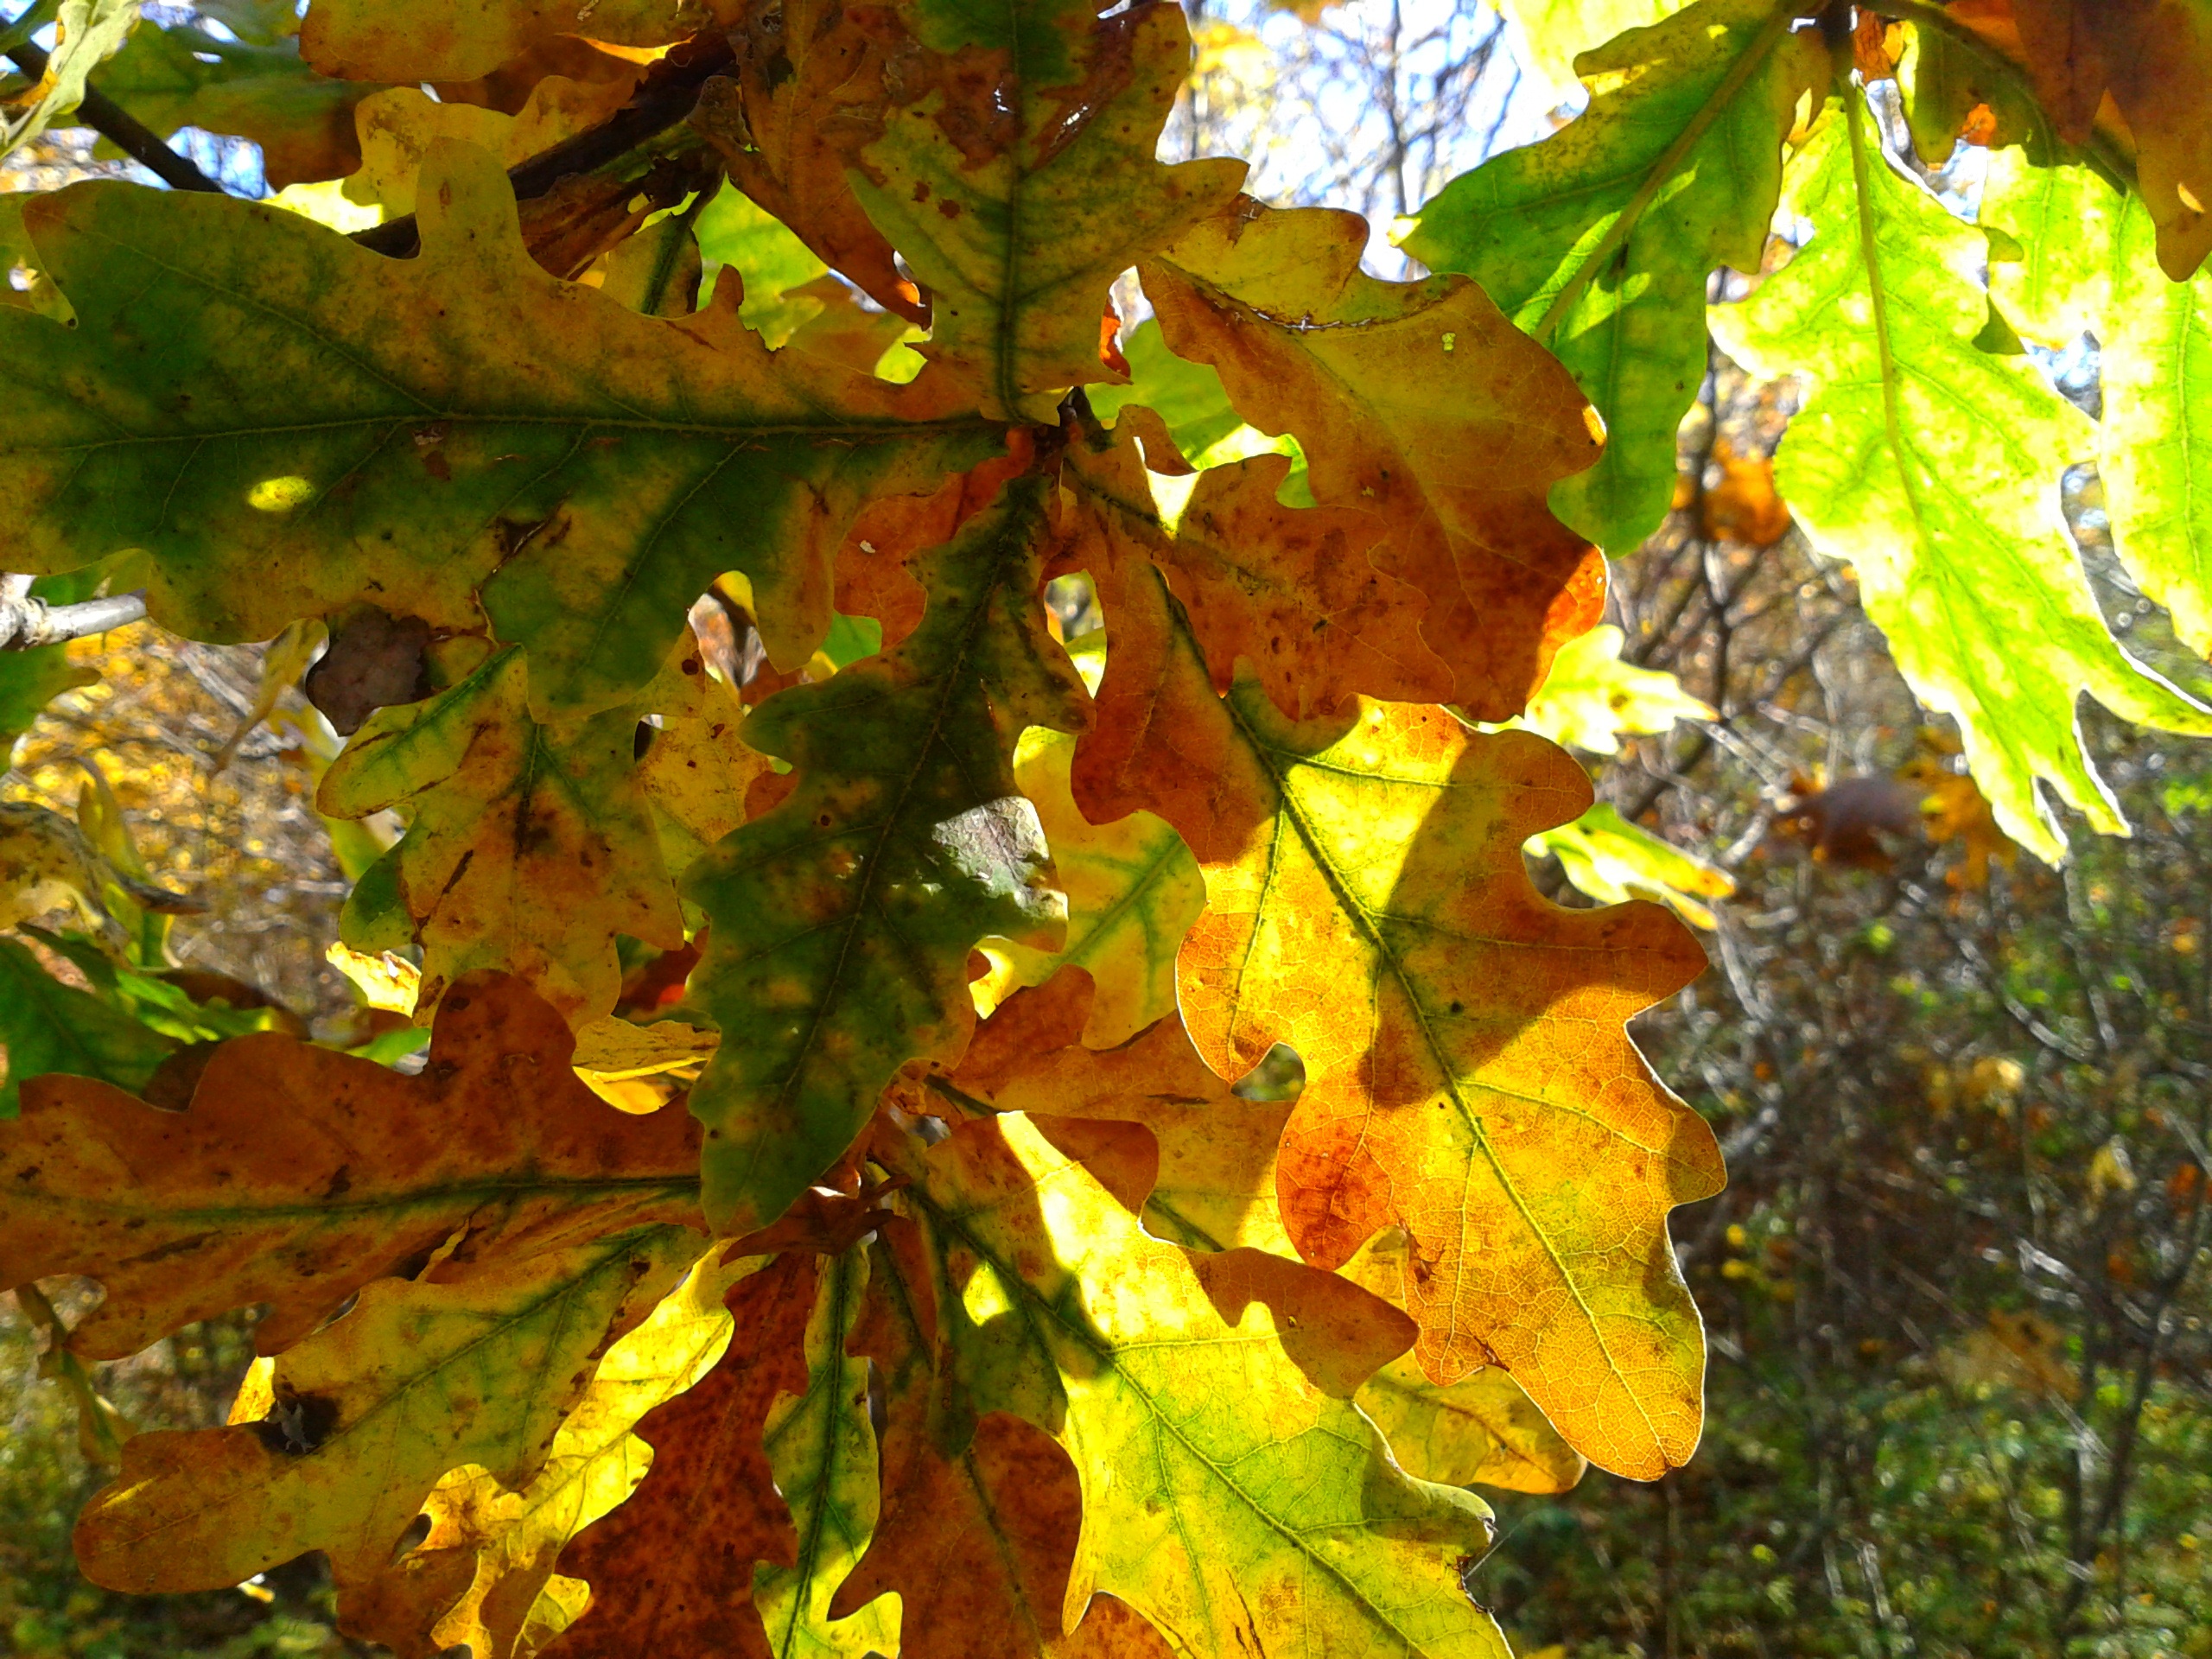
tree, branch, plant, leaf, foliage, produce, autumn, season, maple tree, maple leaf, gold, deciduous, oak, autumn gold, yellow leaves, flowering plant, maidenhair tree, grape leaves, woody plant, land plant